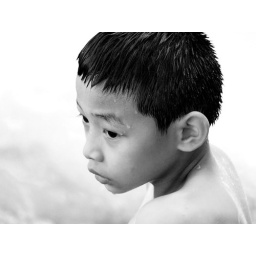
Young boy swimming in the river